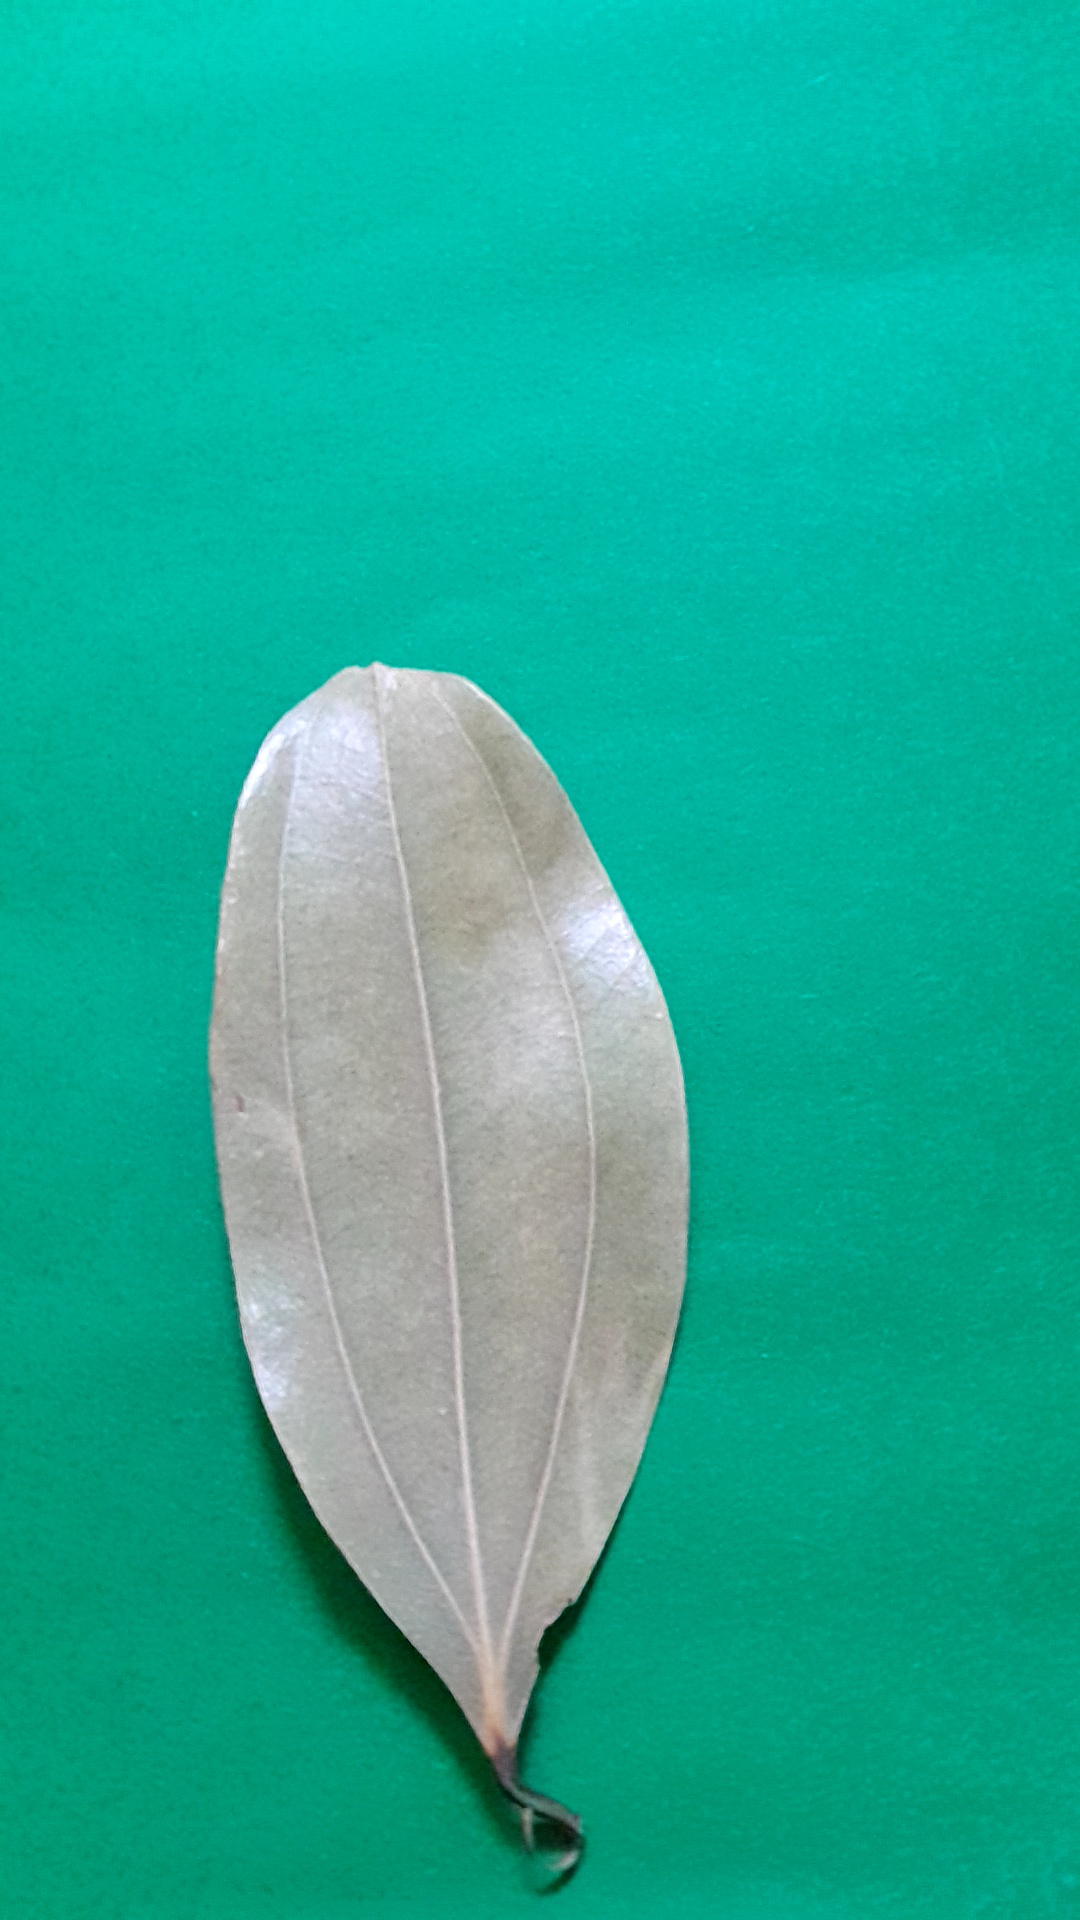
Label: Dry Leaf